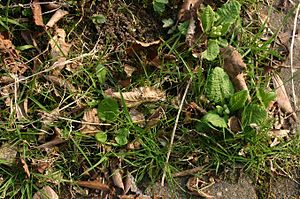
Lugning
Lugning: Før indgrebet.
Lugning er den ukrudtsbekæmpelse, der udføres med hænderne eller eventuelt ved brug af simple, kortskaftede redskaber som lugejern, lugeklo eller lignende. Lugning er den mest arbejdsintensive, men også den mest effektive metode til bekæmpelse af uønskede planter. I princippet virker den 100%, men det forudsætter dels et kendskab til ukrudtsplanterne, dels en viden om den rette fremgangsmåde og dels en vilje til at gøre tingene rigtigt og gennemført.